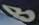
Number: 8